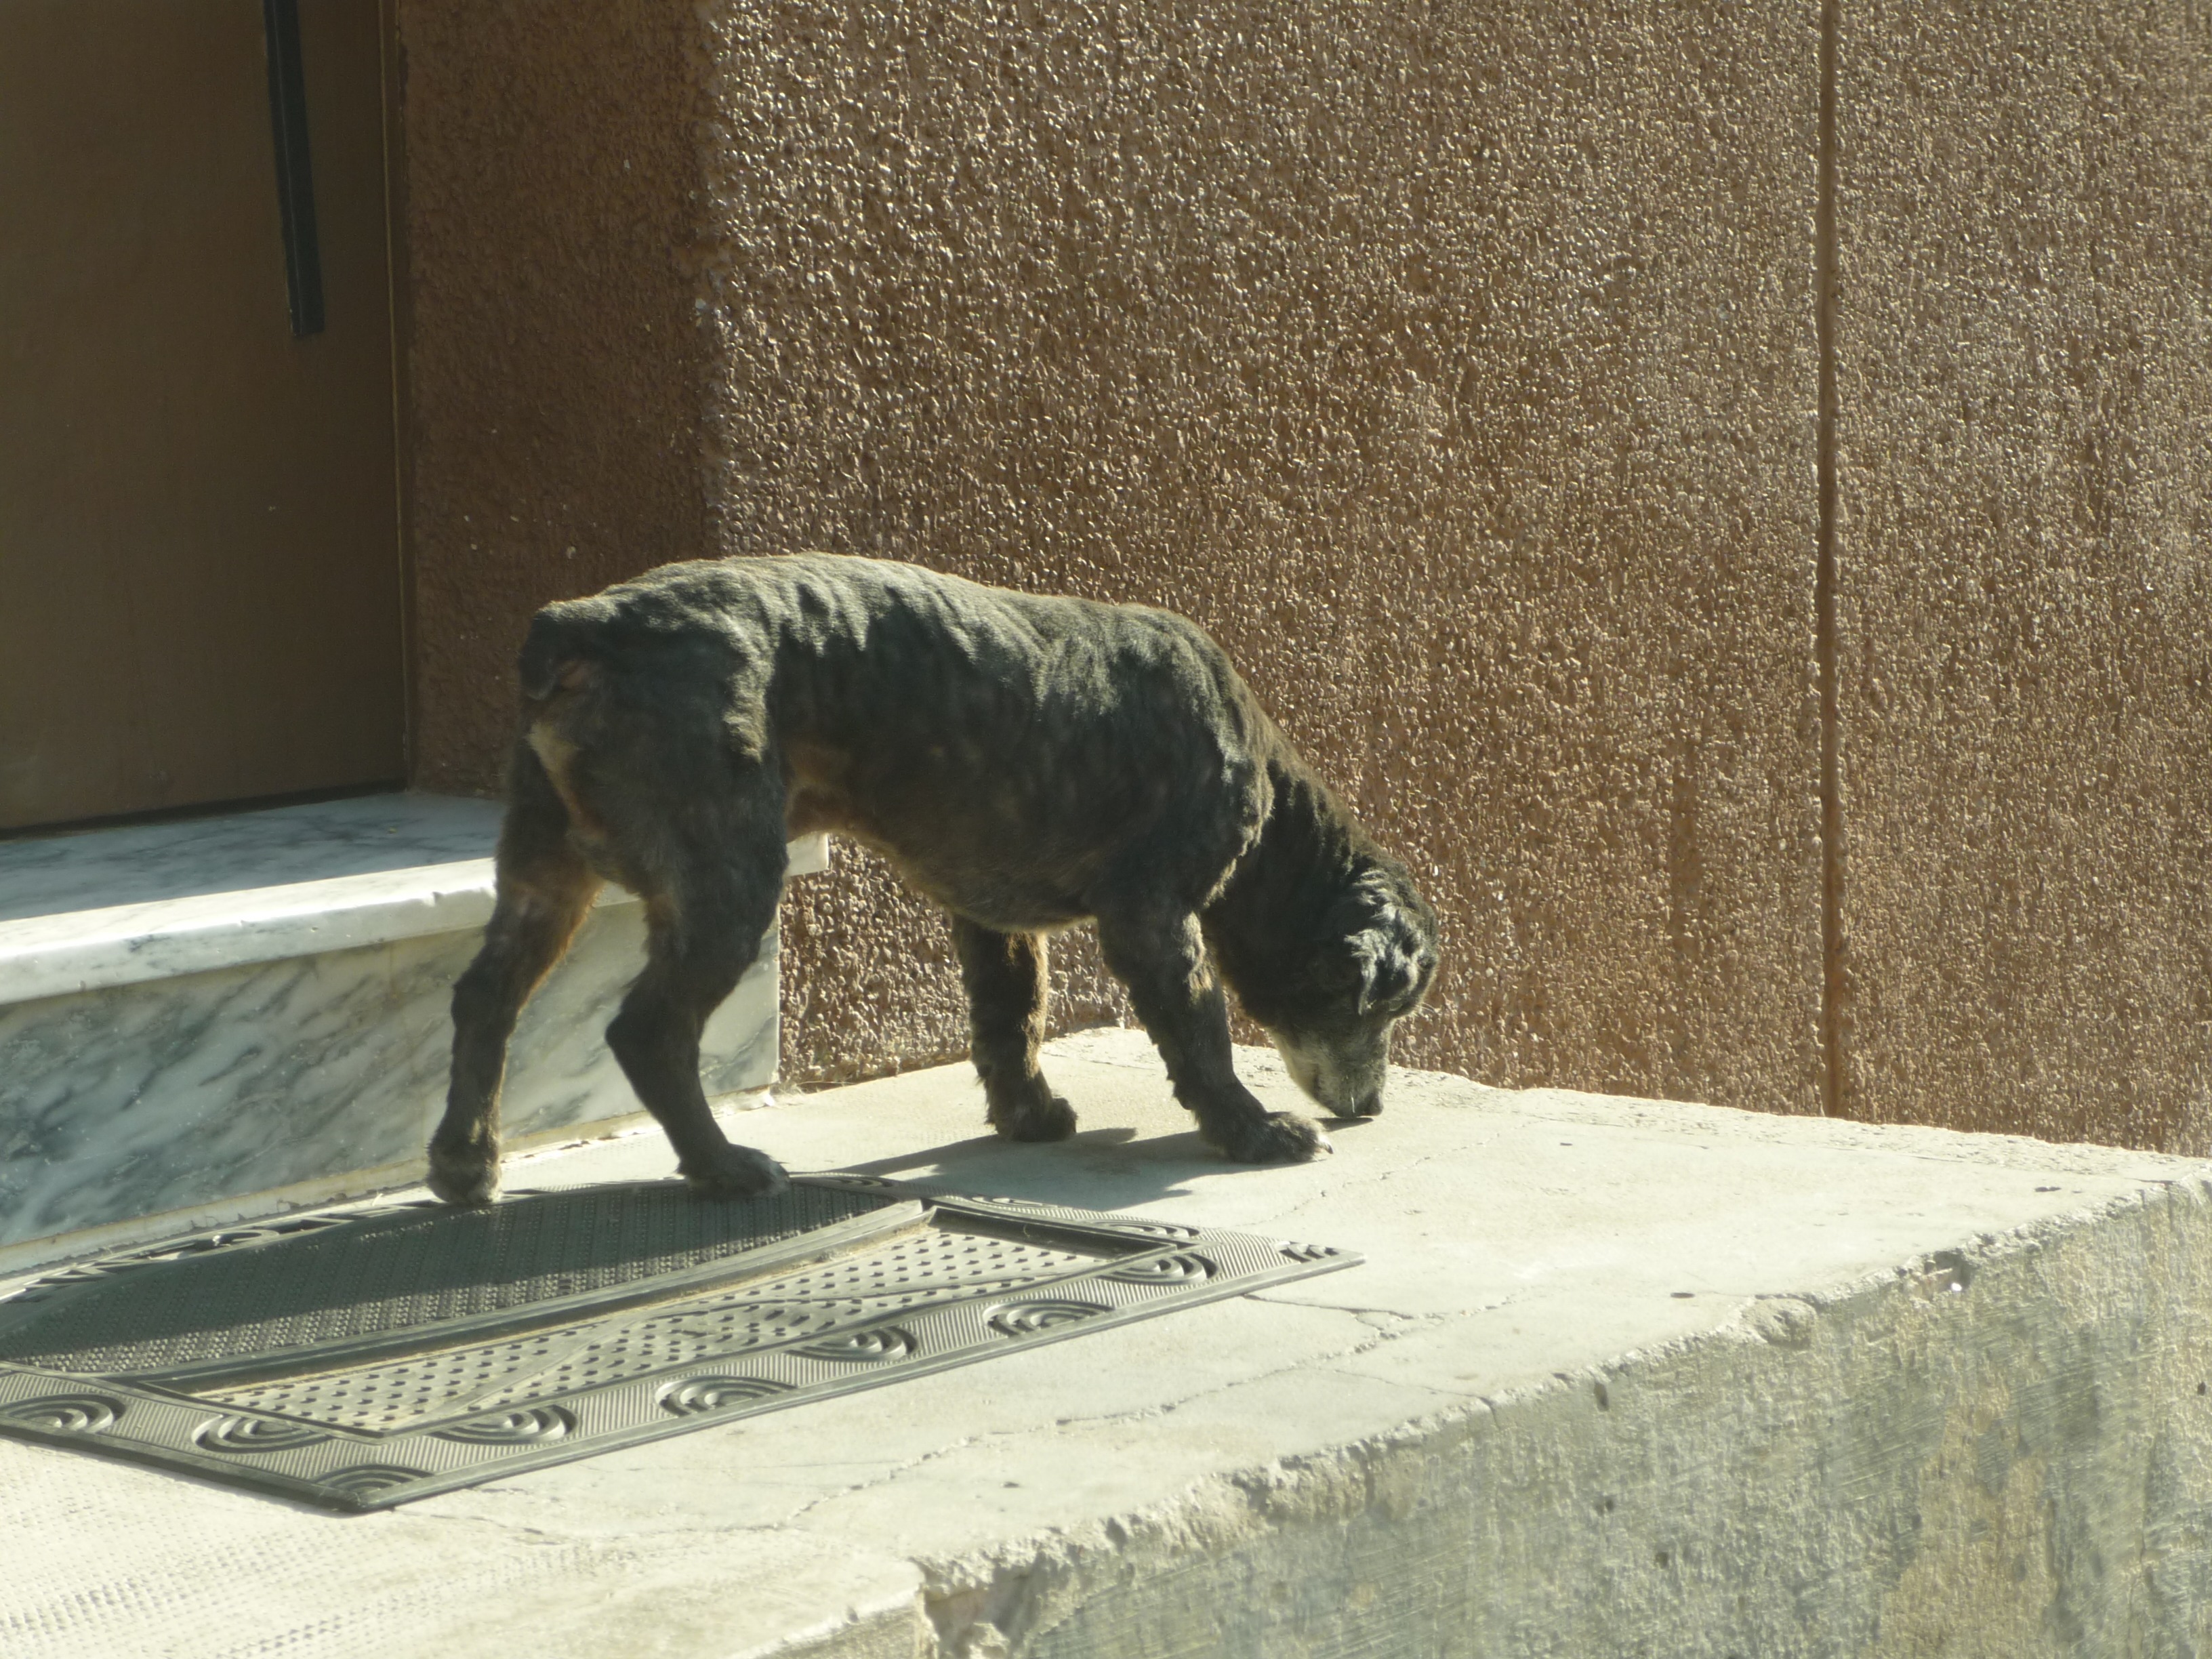
dog, animal, pet, mammal, door, friend, sculpture, welcome, socket, domestic, patience, guardian, input, hold on, threshold, dog like mammal